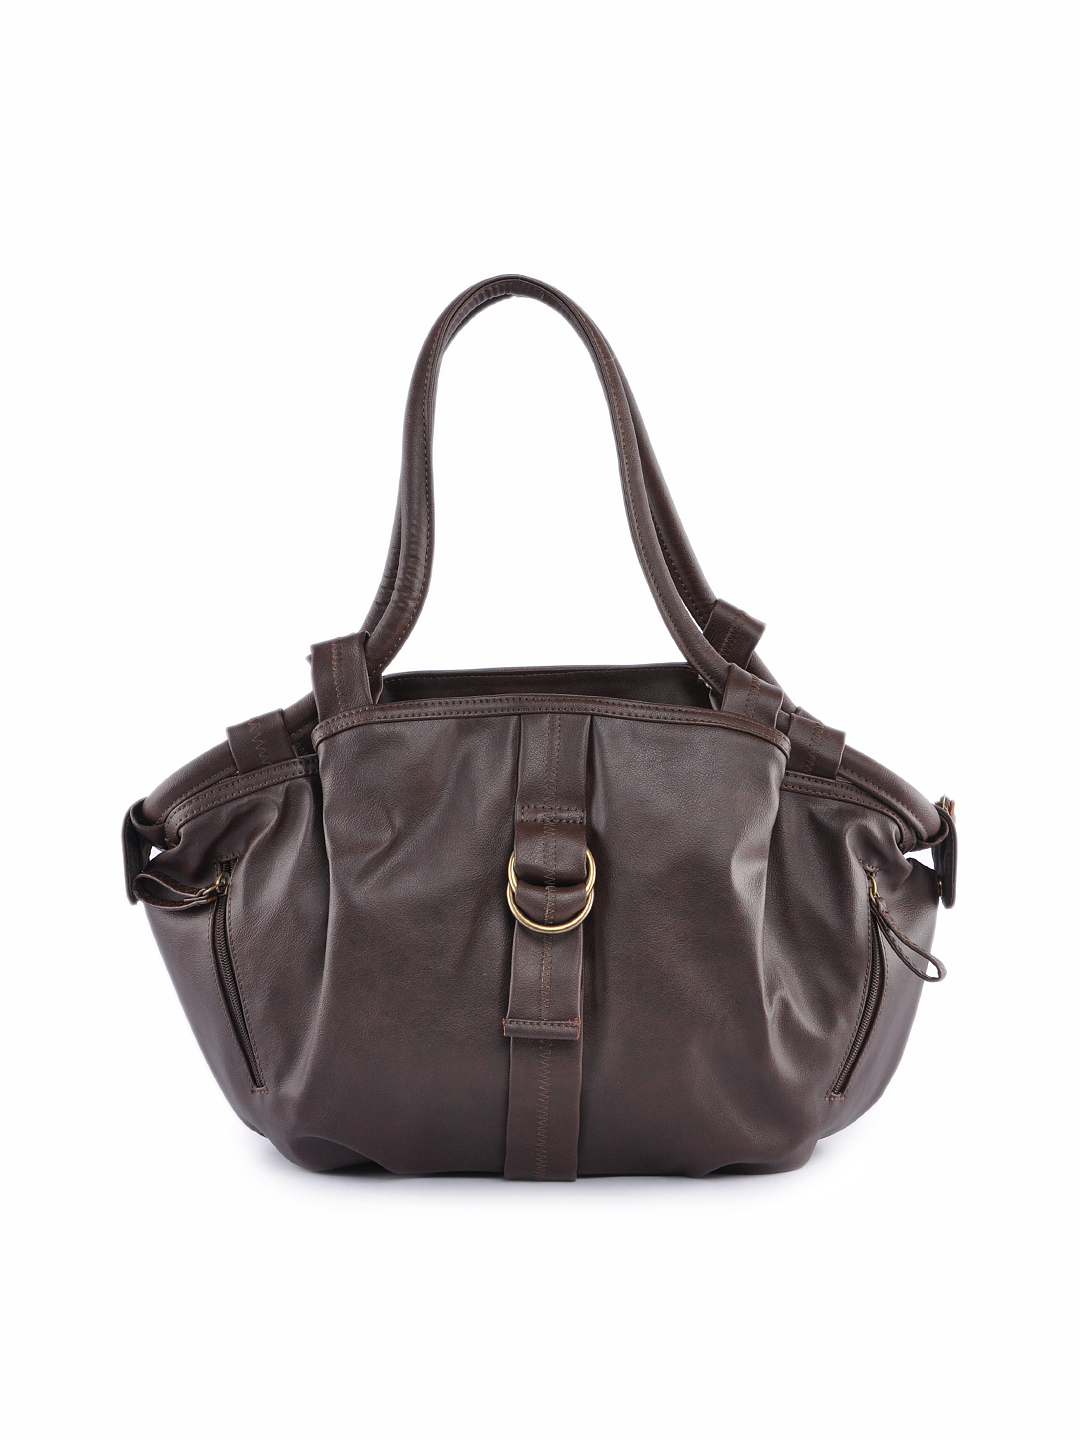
Baggit Women Umbrella Dum Brown Handbag
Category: Accessories / Bags / Handbags
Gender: Women
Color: Brown
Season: Winter 2015
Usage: Casual